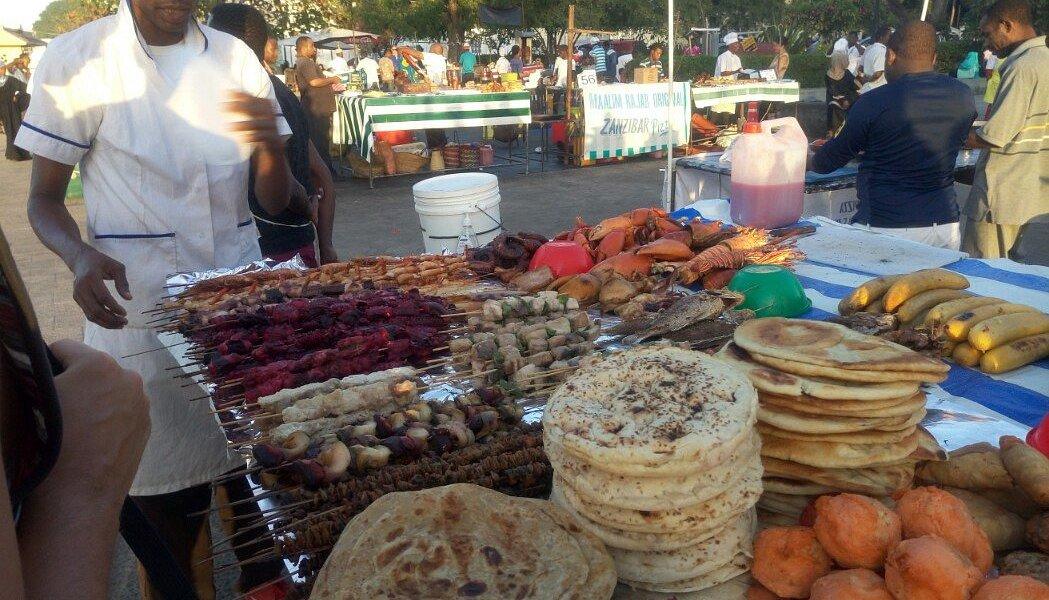
Chakula kama vile chapati, viazi karai, sambusa ,mishikaki, samaki imeandaliwa mezani ili kuuzwa.